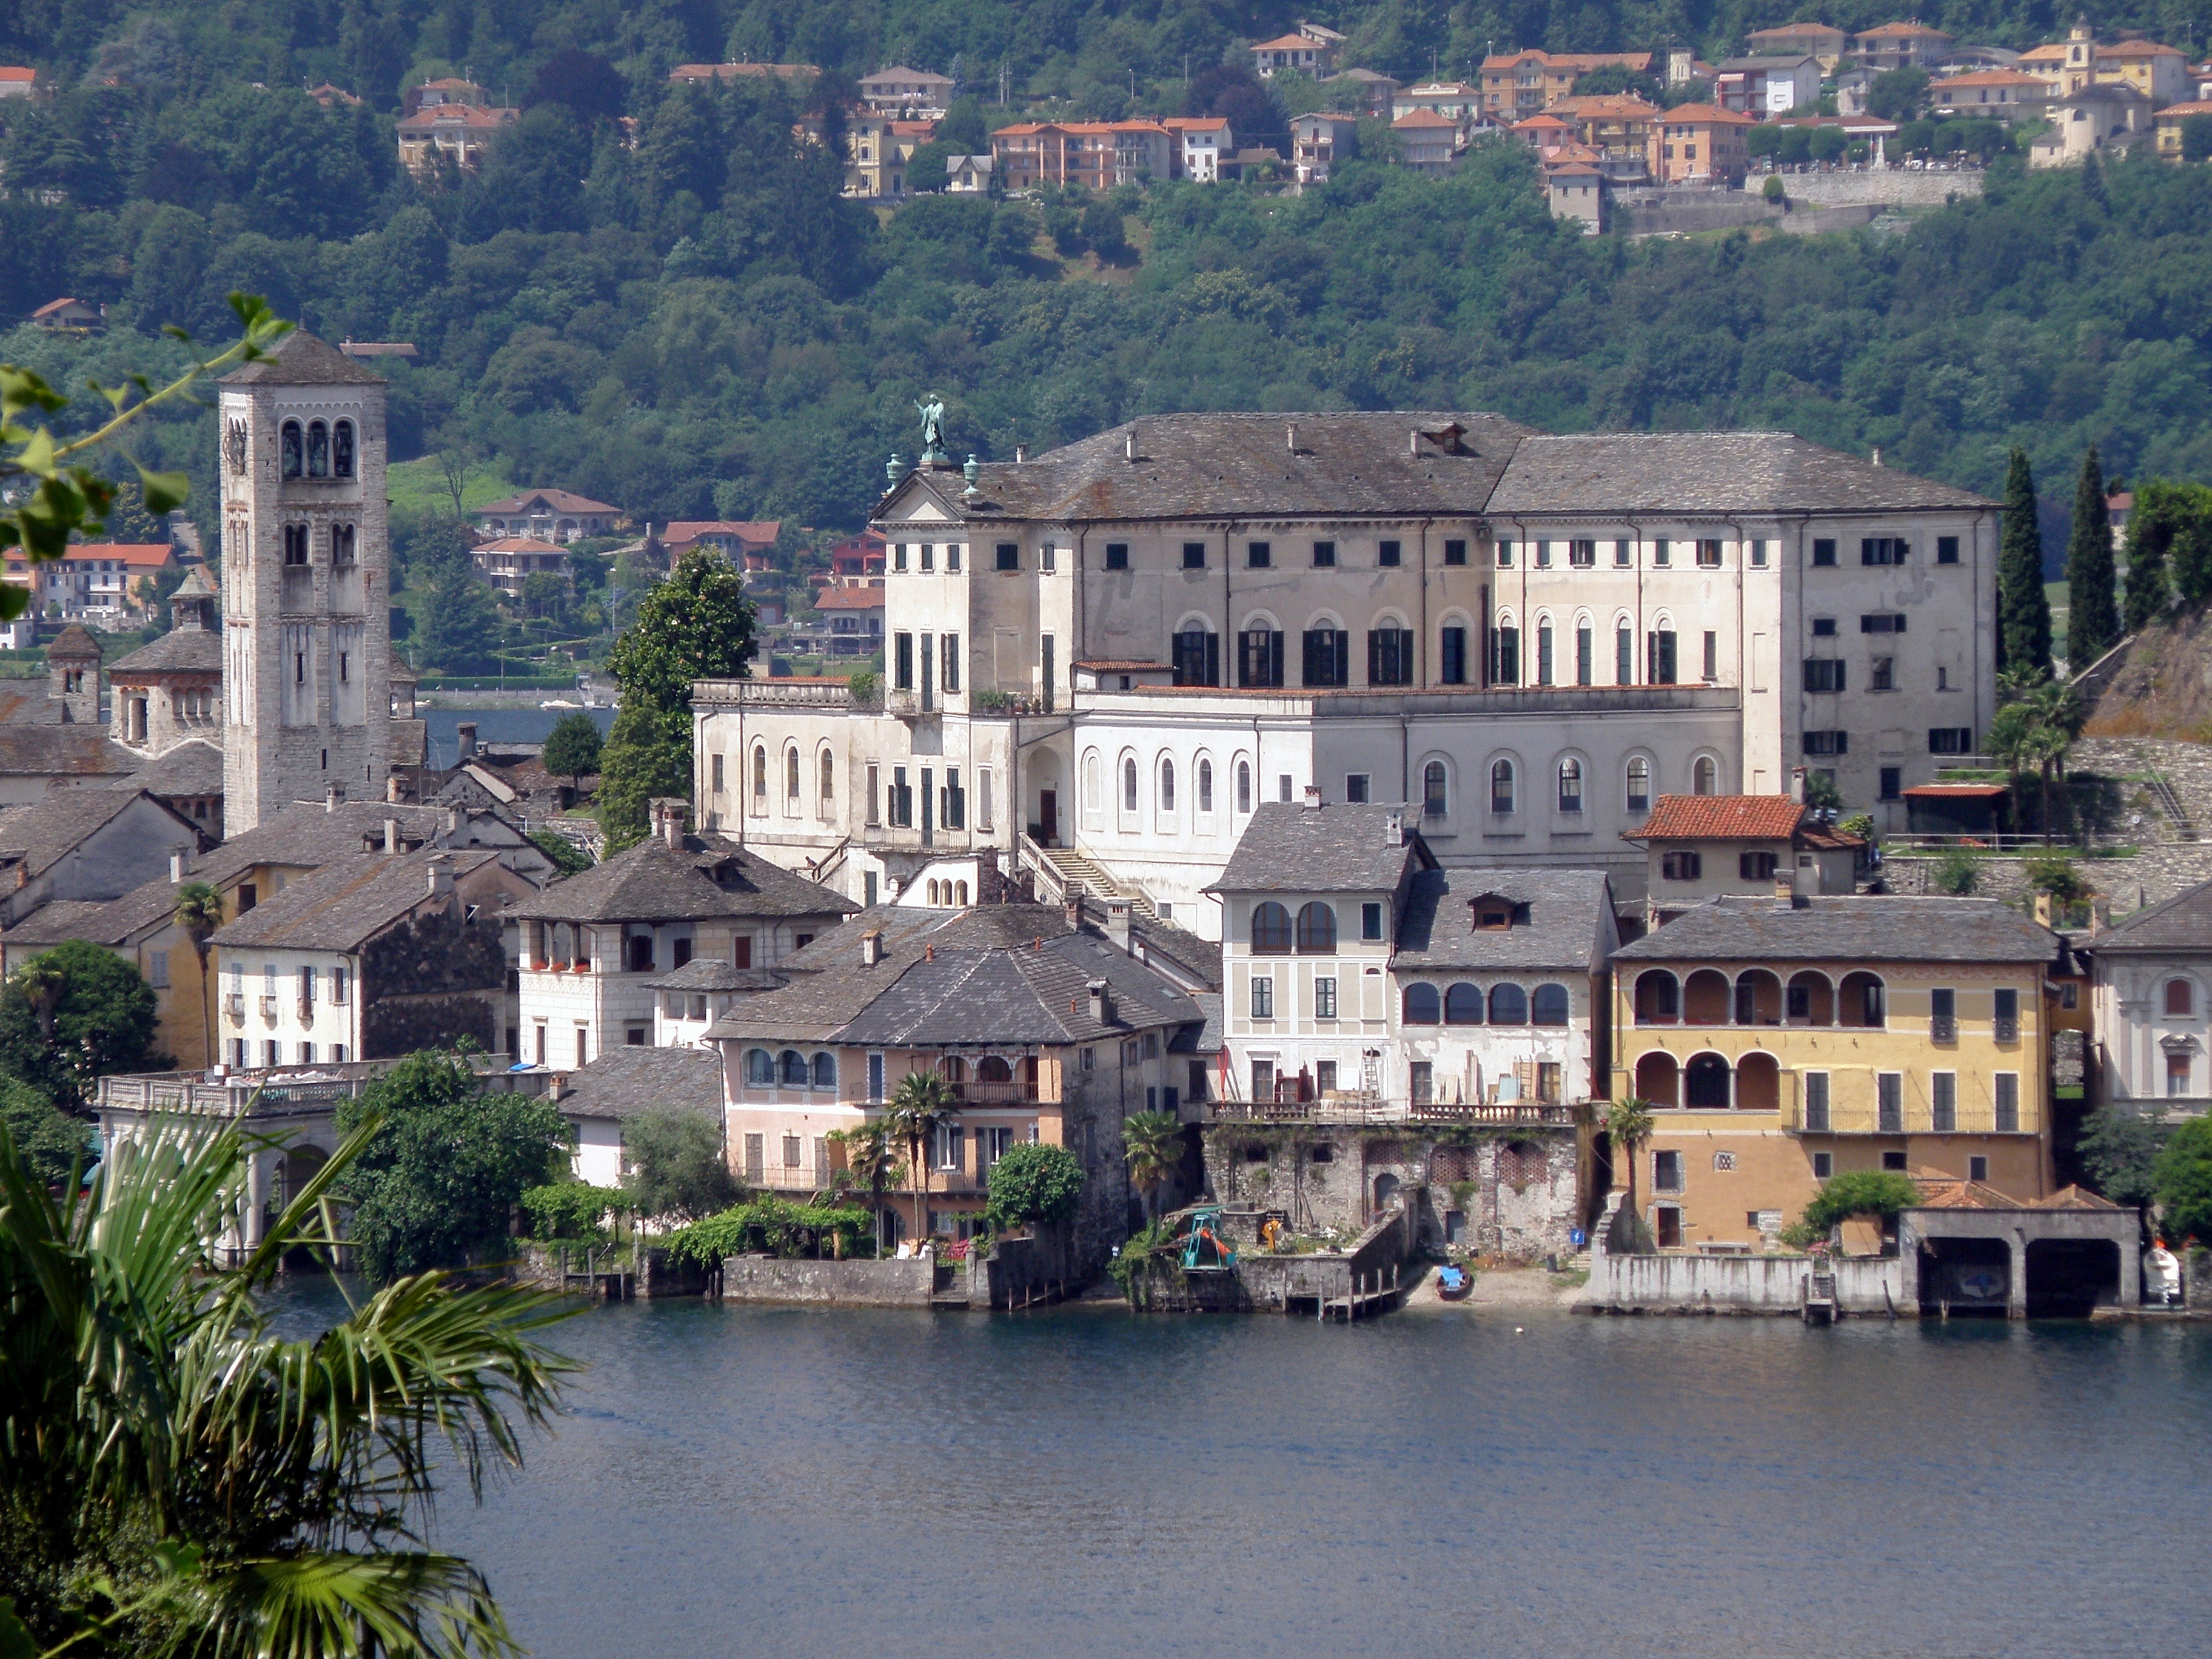
water, nature, architecture, lake, town, chateau, palace, river, cityscape, vacation, shoreline, island, castle, italy, tourism, waterway, trees, outside, buildings, boats, ships, estate, aerial photography, geographical feature, human settlement, san giulio